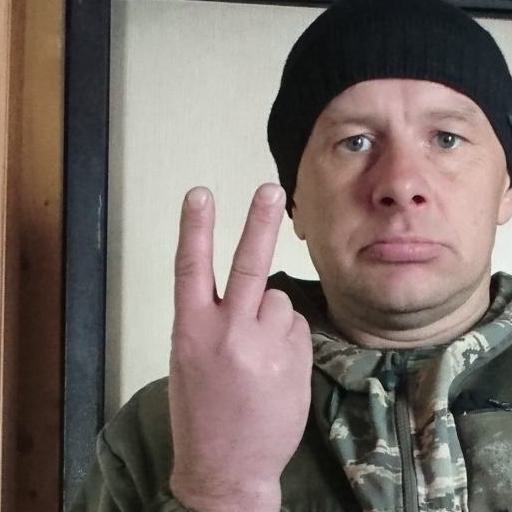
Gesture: peace_inverted